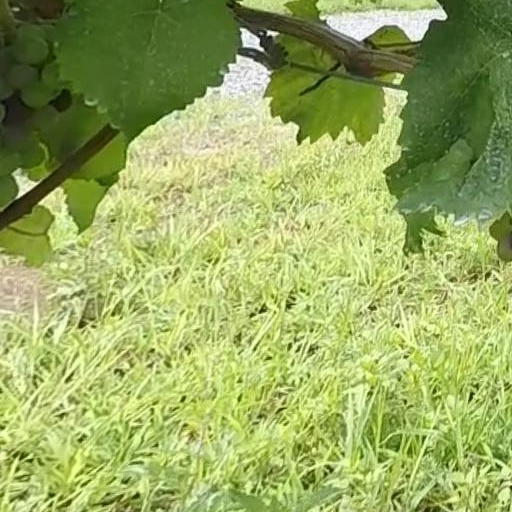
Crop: grape